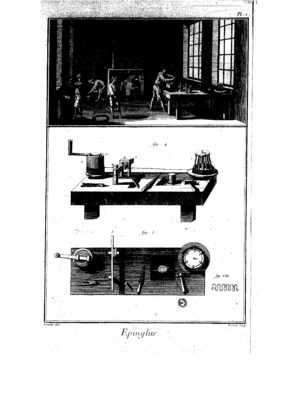
L'expression division du travail aurait été créée au XVIIIᵉ siècle par Bernard Mandeville, dans sa Fable des abeilles, où il analyse, « de façon spirituelle et pénétrante », de nouveaux aspects du fonctionnement réel de la société.